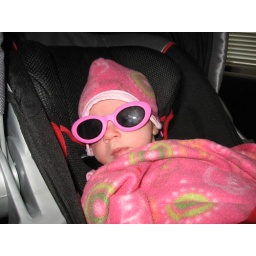
I'm cool in my monkey hat